George Leonidas Leslie

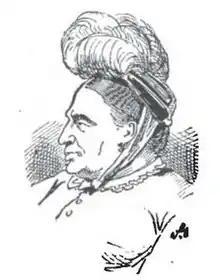
Fredericka Mandelbaum, who introduced Leslie to the criminal world

Once in New York, Leslie moved into the Fifth Avenue Hotel. He only knew a few people in the city, one of them being architect John Roebling. Leslie knew Roebling from his ties to Cincinnati; he had built the Cincinnati Suspension Bridge, which was completed in 1866. In New York, Roebling invited Leslie to dinner at the exclusive Delmonico's restaurant. During the dinner, Roebling introduced Leslie to one of the city's most important financiers, James Fisk. Leslie praised Fisk for his refurbishing of the Grand Opera House, and Fisk was flattered, offering Leslie two tickets to a play he produced, "The Twelve Temptations". Leslie invited Josie Mansfield to the play, a wealthy guest at the dinner, who was Fisk's mistress a former showgirl from San Francisco. After the dinner, Leslie had stolen salt and pepper shakers from his table, just for the thrill of getting away with it. It inspired him to steal more. Mansfield eventually took a liking to him.